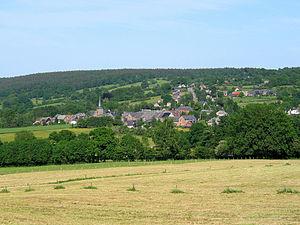
La Reid Belgique, le village vu depuis la route de Hautregard.
La Reid [laʀe] est une section de la commune belge de Theux située en Région wallonne dans la province de Liège.